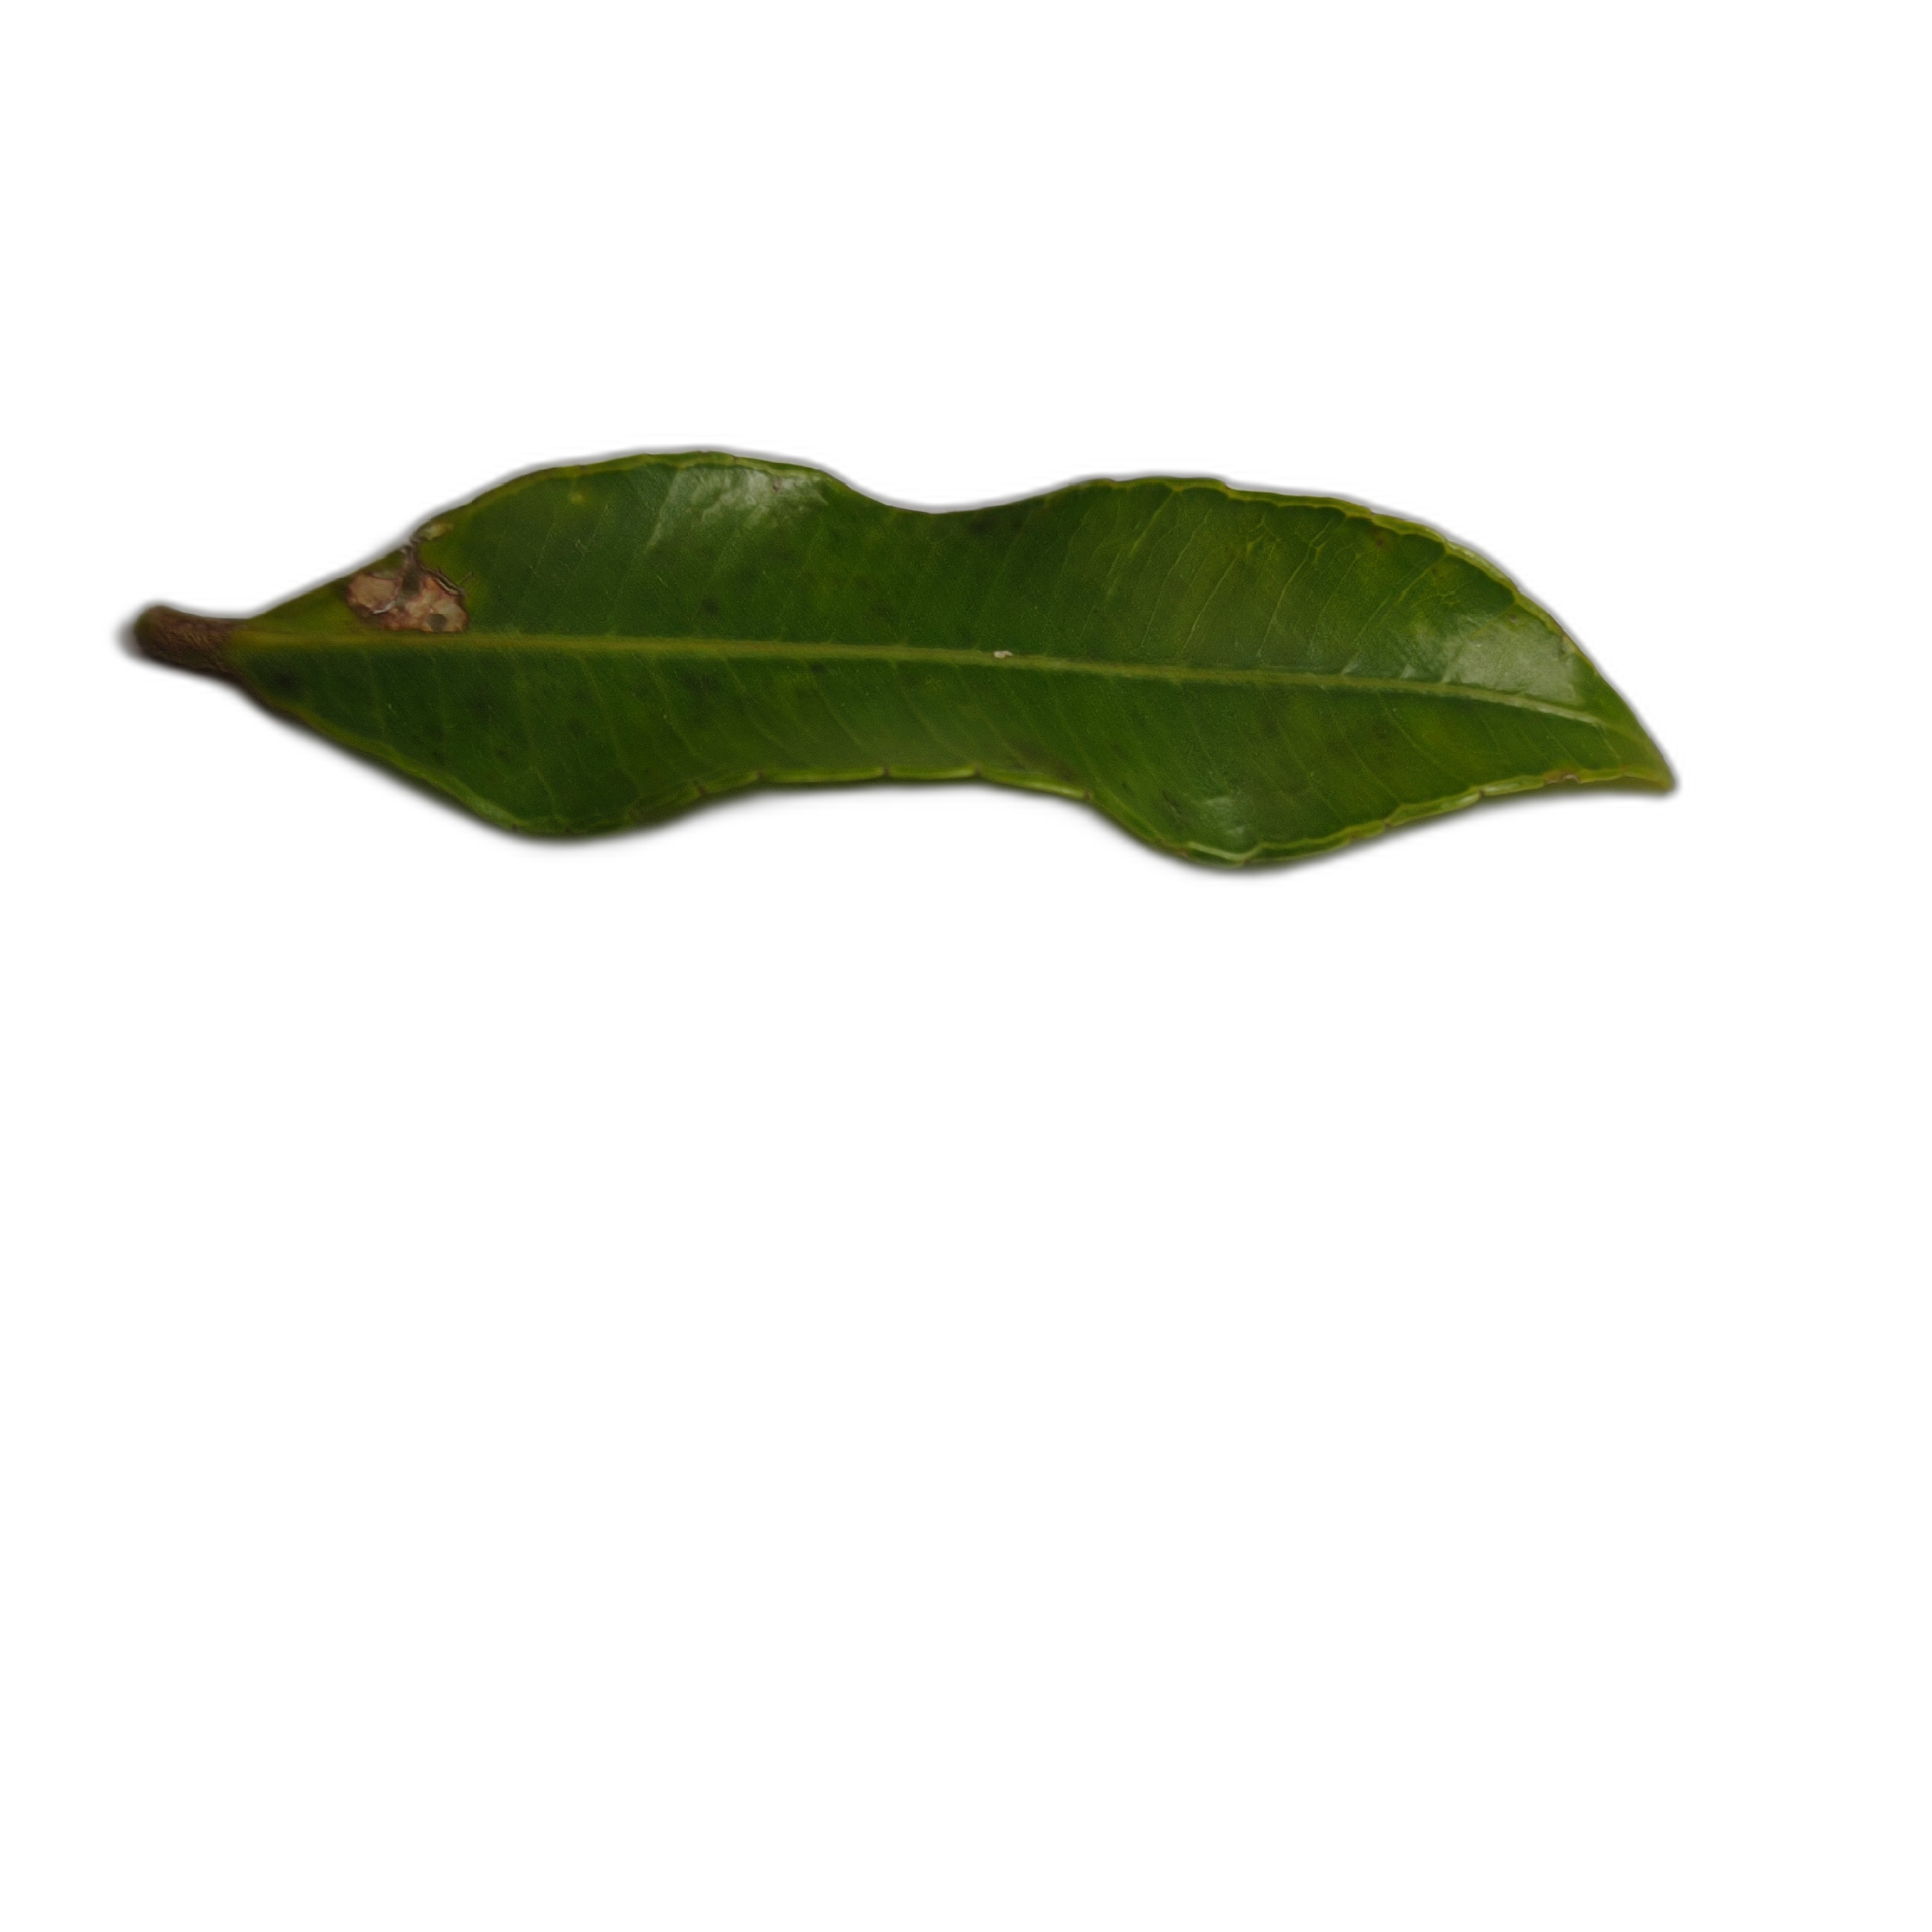
Label: healthy